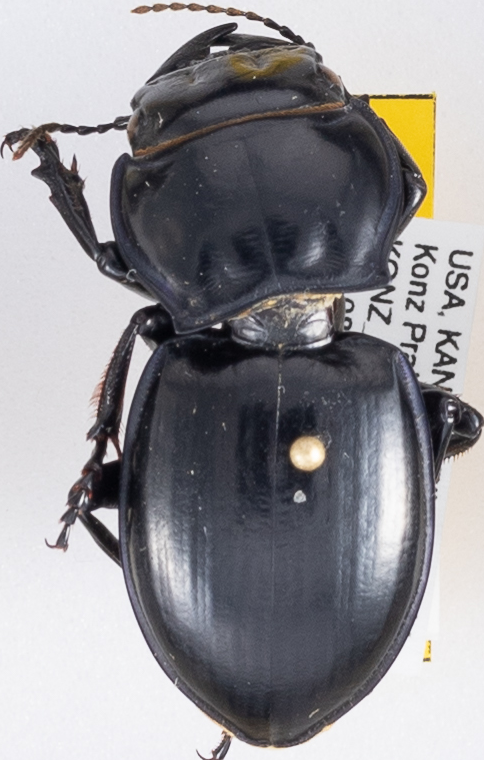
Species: Pasimachus californicus
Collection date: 2015-08-17
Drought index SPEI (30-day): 0.318
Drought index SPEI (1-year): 0.454
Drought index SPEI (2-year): -0.27